Geotagged photograph

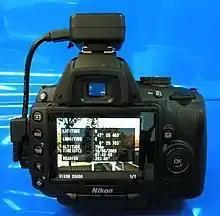
Geotagger "Solmeta N2 Compass" + Nikon D5000

The D1X and D1H that Nikon introduced in 2002 included a GPS interface. In 2006 the first special GPS receiver for Nikon was produced by Dawntech. Since 2009 Nikon has sold its own Geotagger GP-1. Canon uses the USB socket on the wireless file transmitter unit (WFT) as the GPS interface.